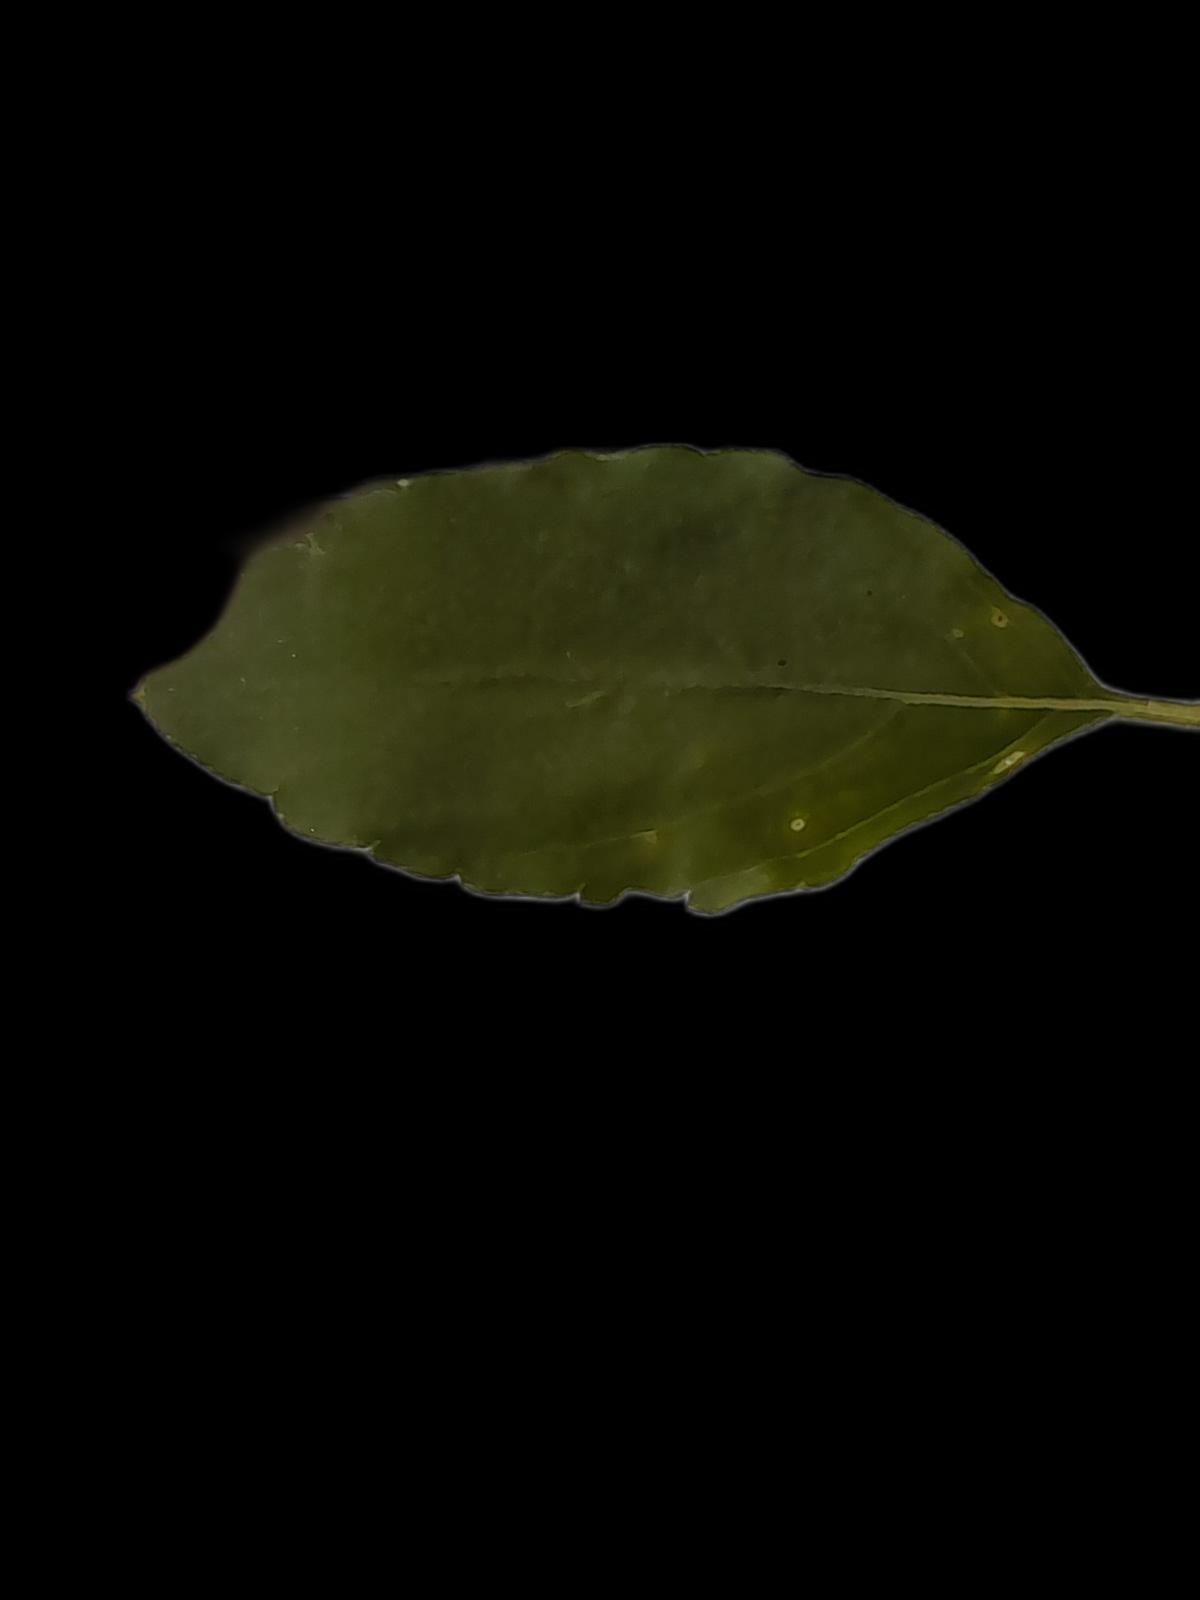
Plant: Tulsi